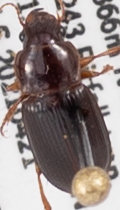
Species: Harpalus desertus
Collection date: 2021-04-21
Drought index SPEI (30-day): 0.208
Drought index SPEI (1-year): -1.77
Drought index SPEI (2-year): -1.01